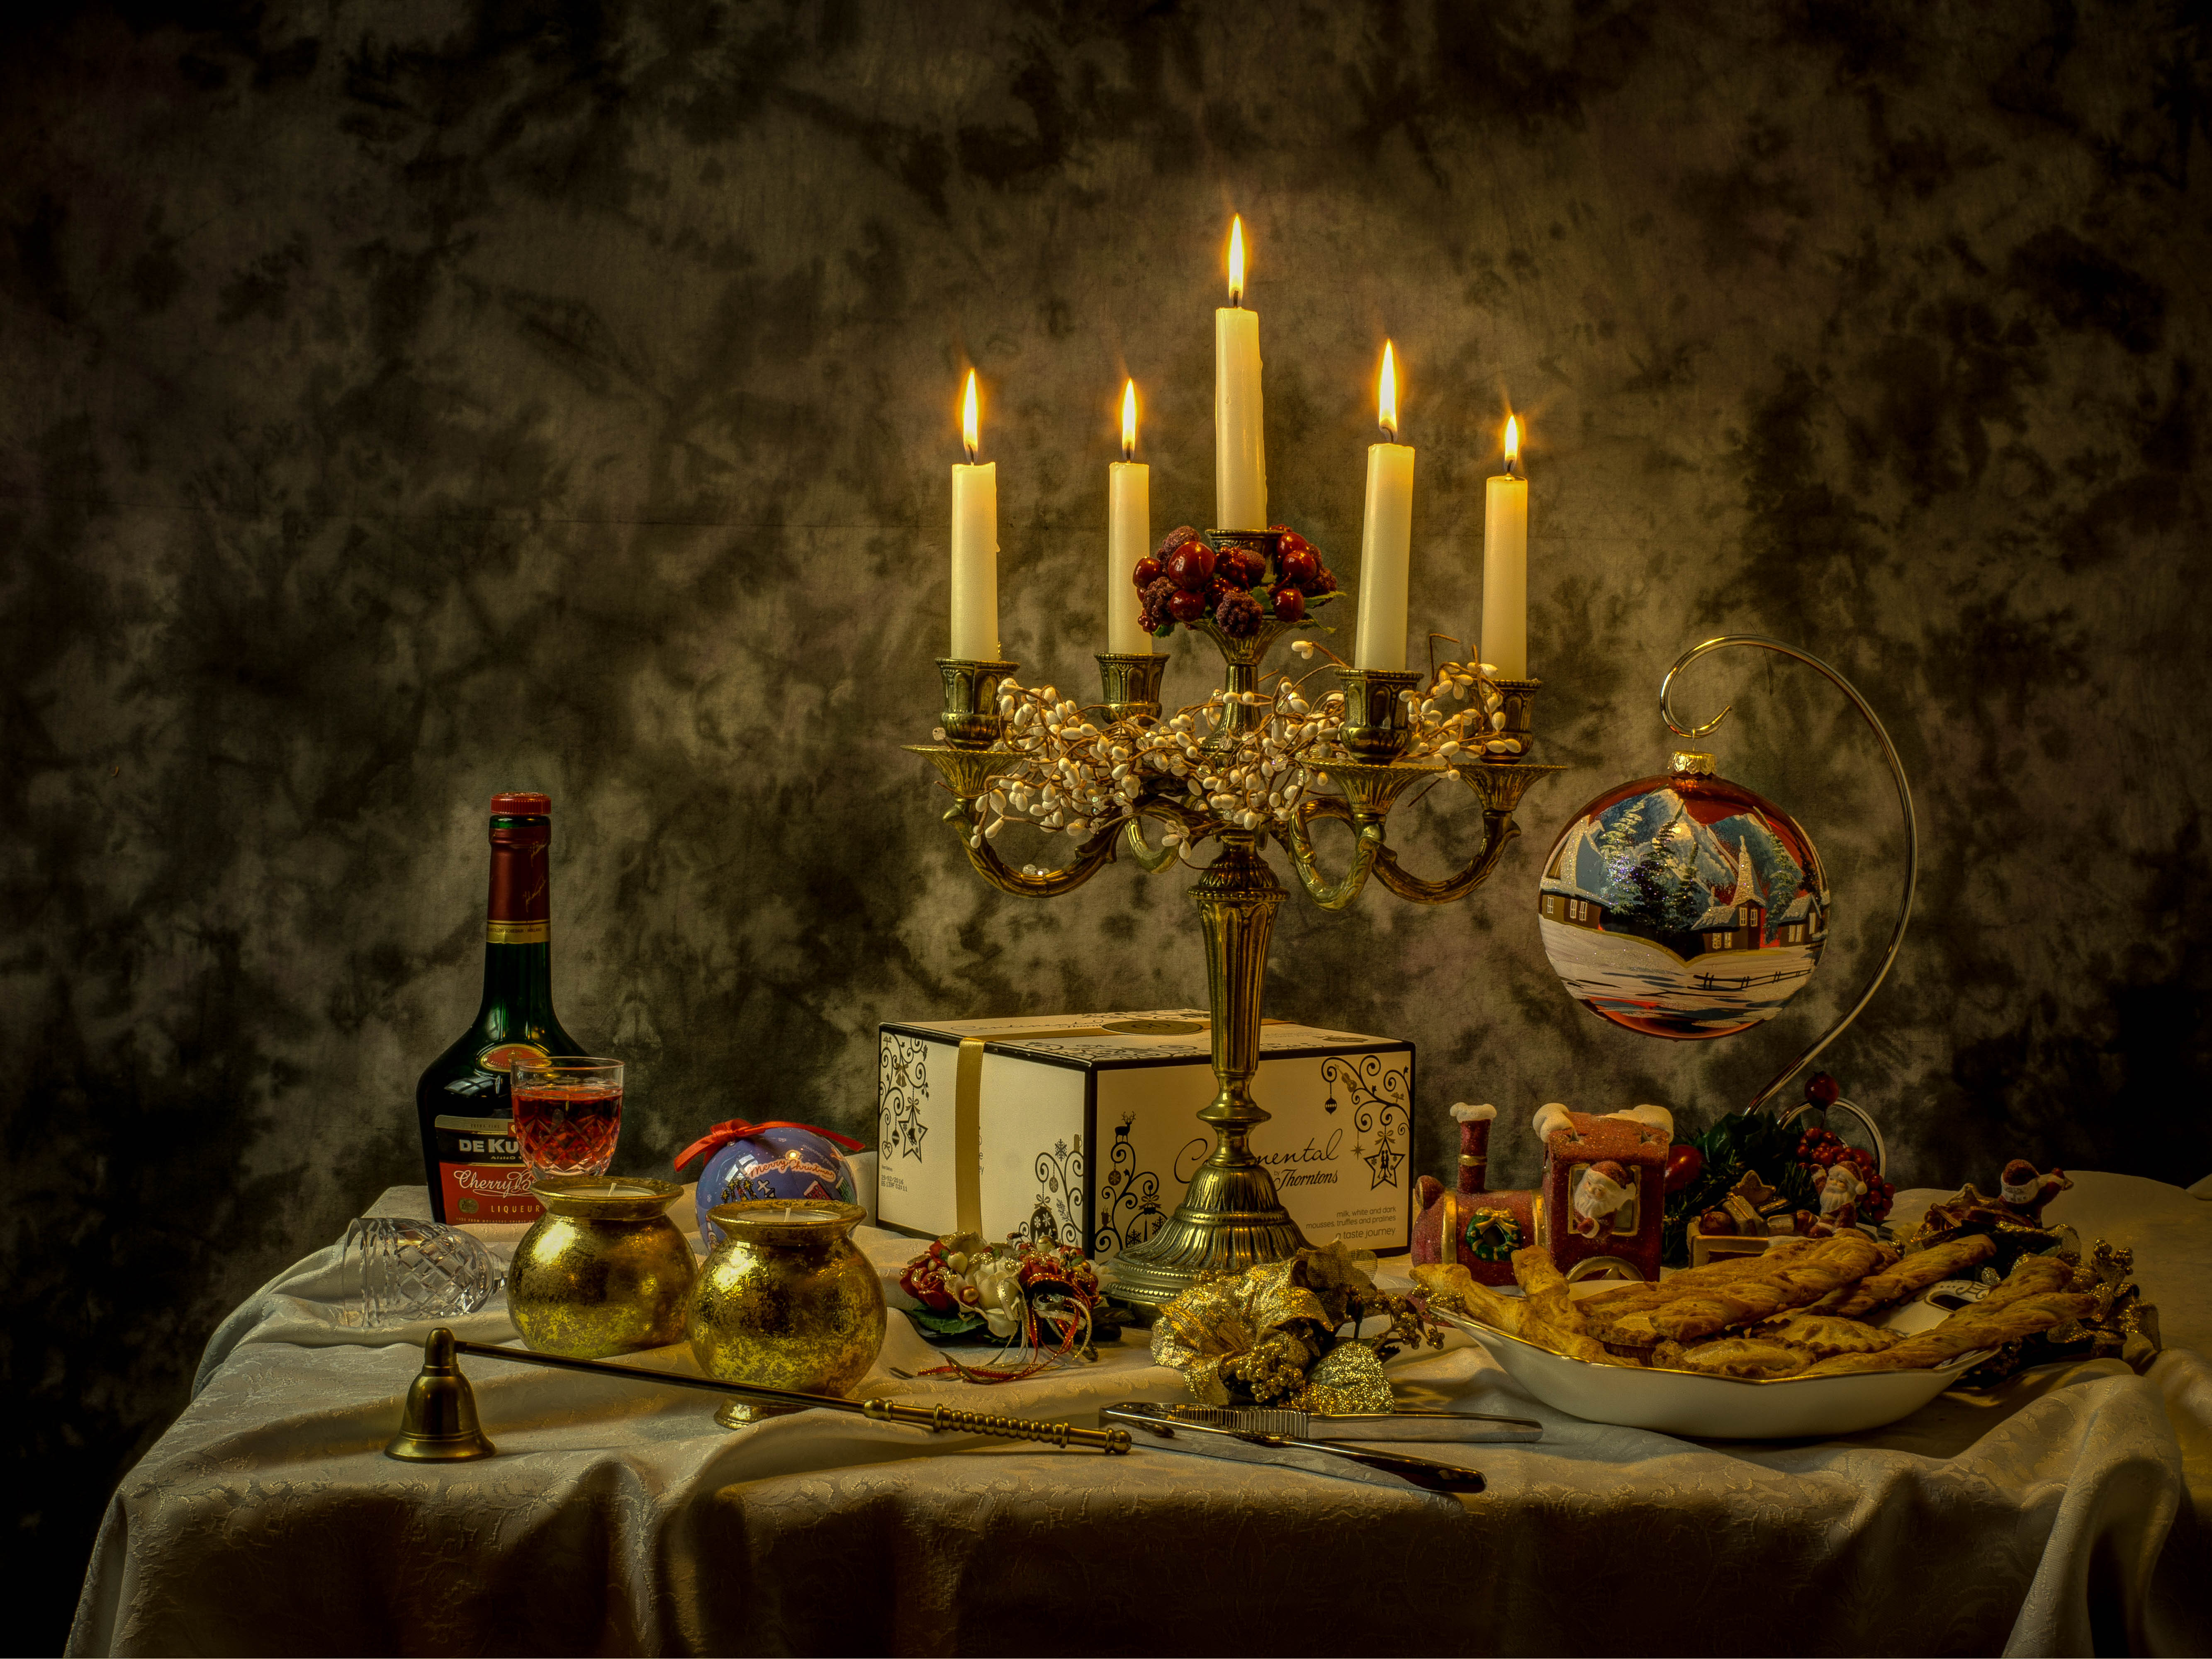
christmas, lighting, christmas decoration, stilllife, altar, xmas, screenshot, nativity scene